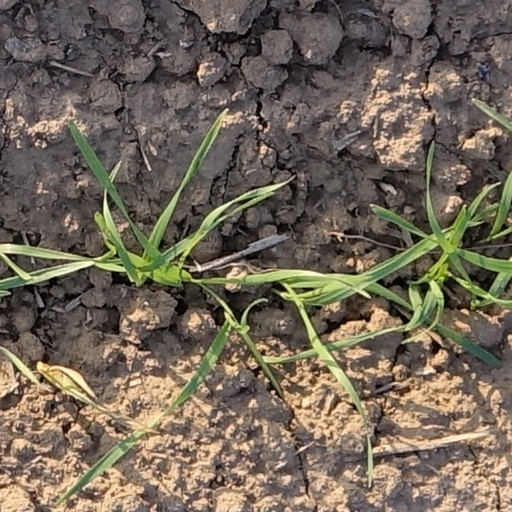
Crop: wheat